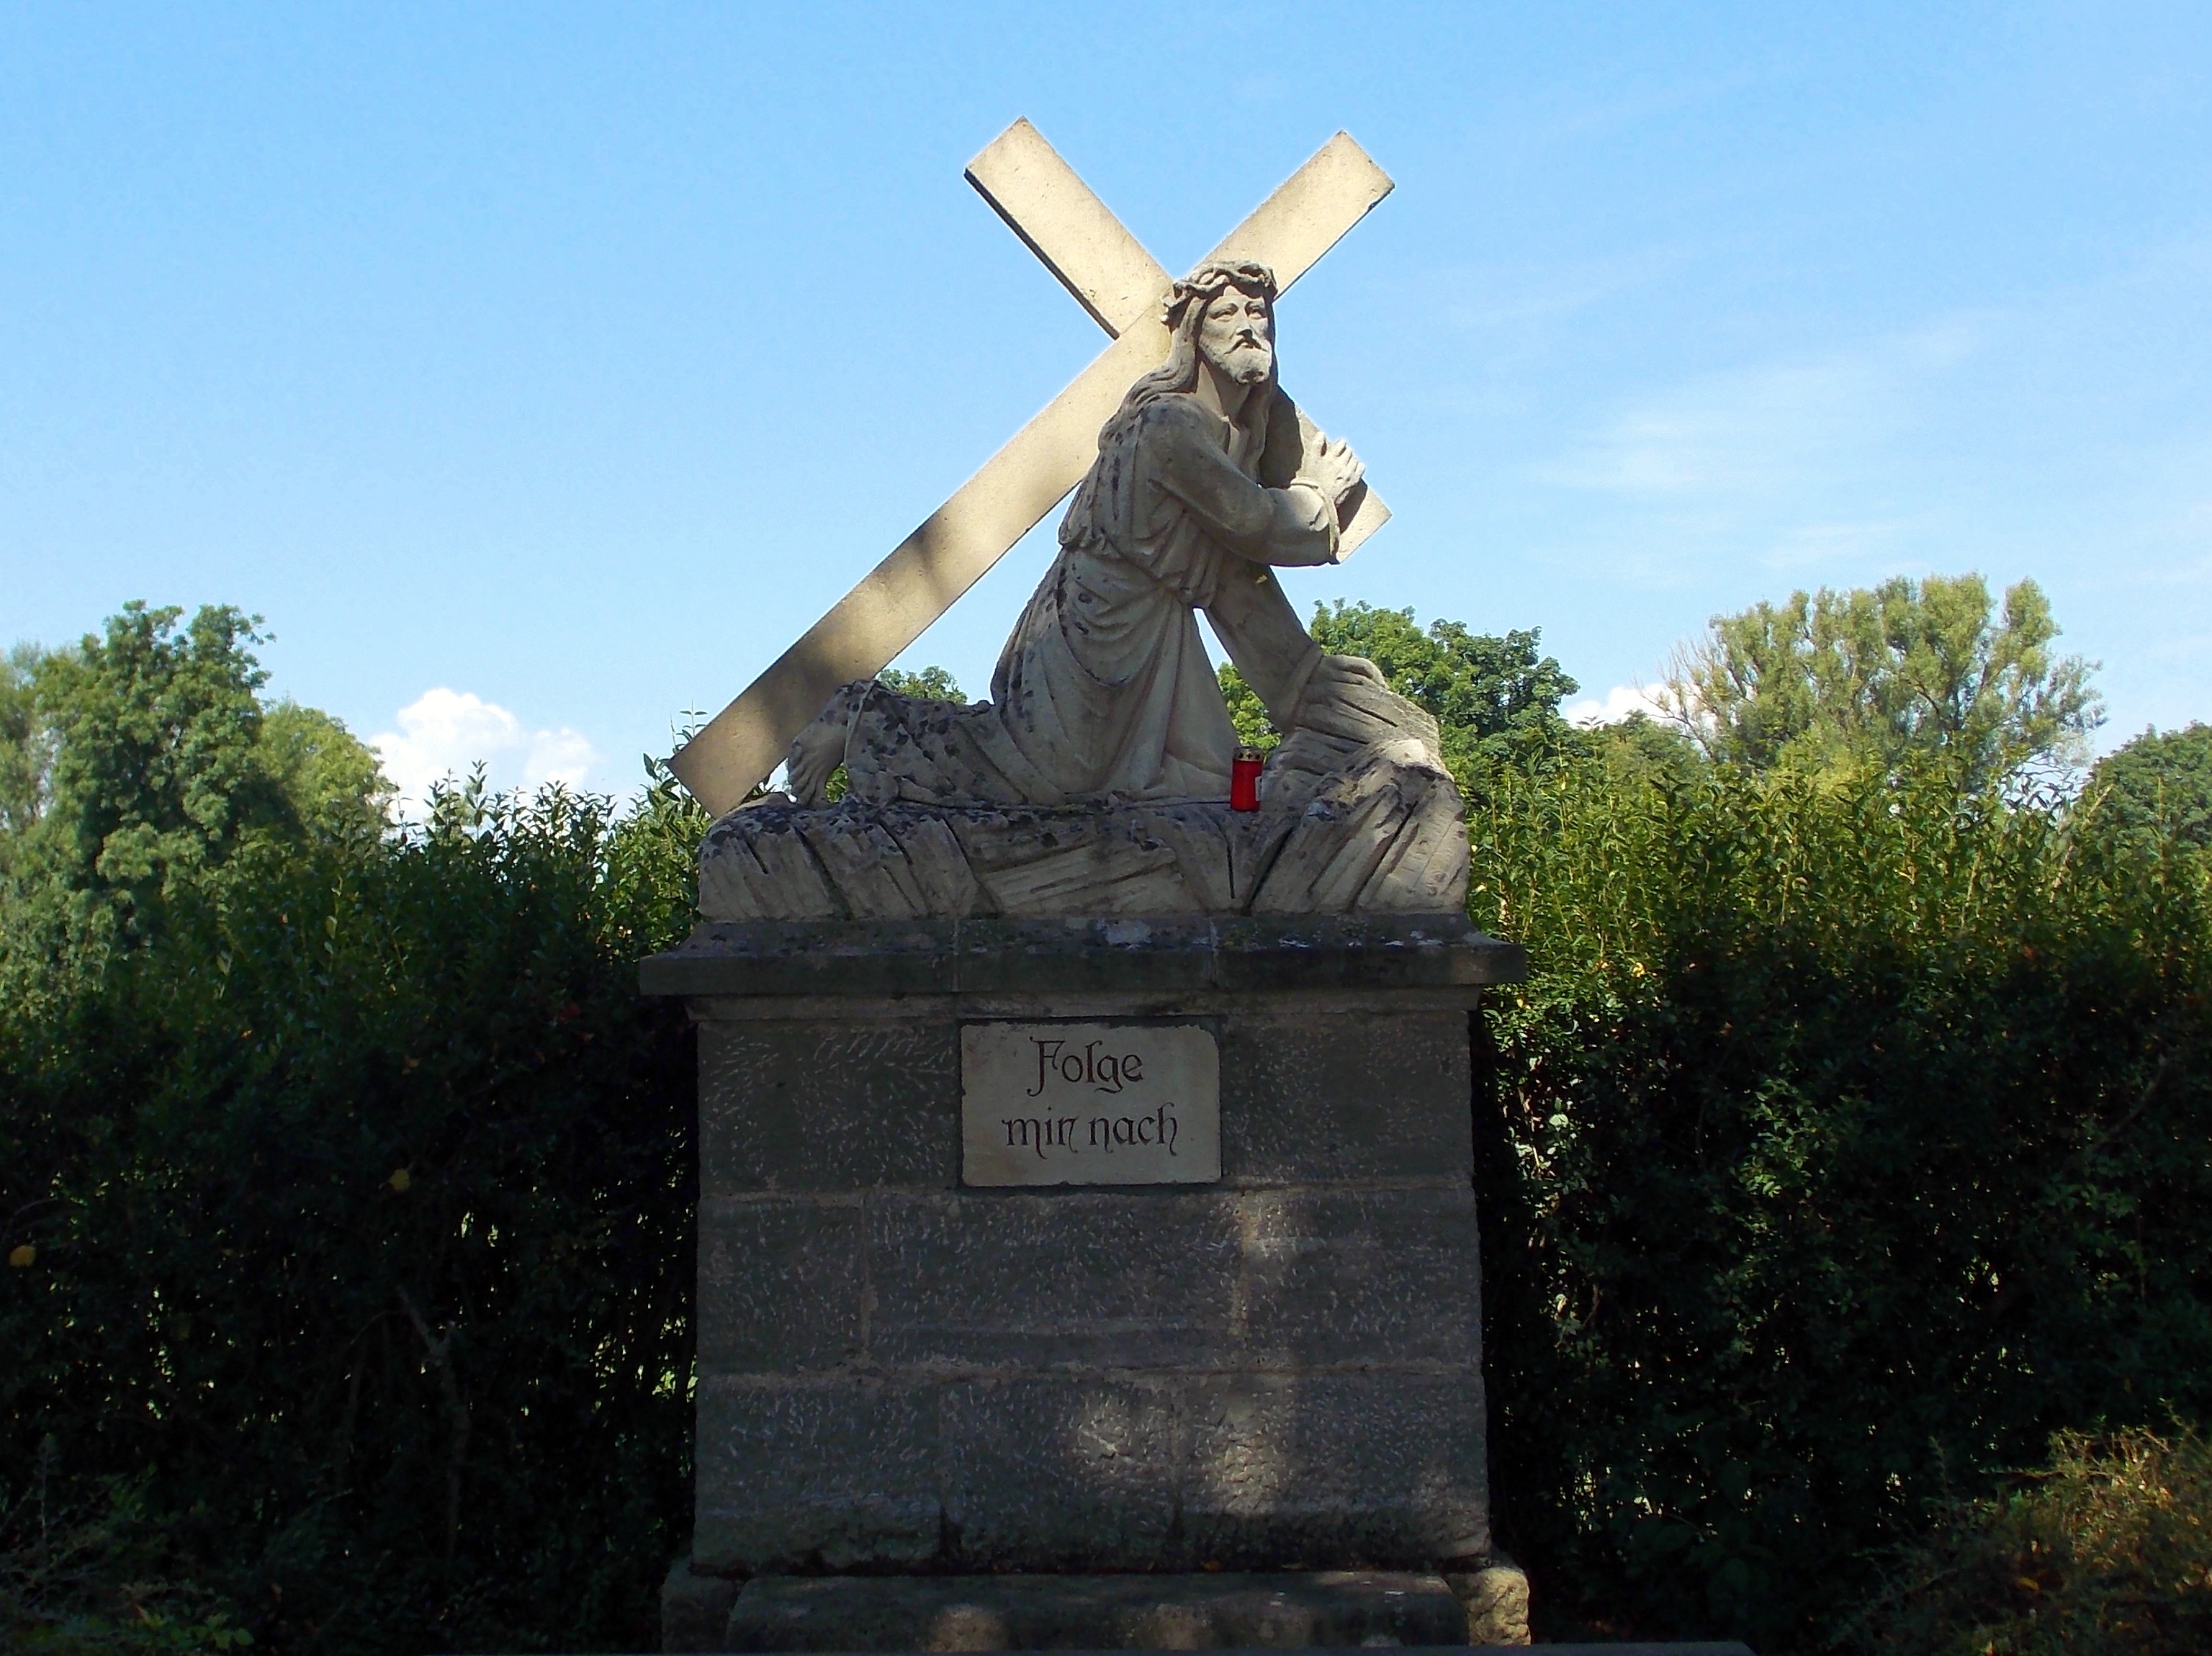
monument, live, statue, religion, church, cross, sculpture, christ, memorial, art, figure, faith, hope, jesus, christianity, crucifixion, resurrection, jesus christ, consolation, memorial stone